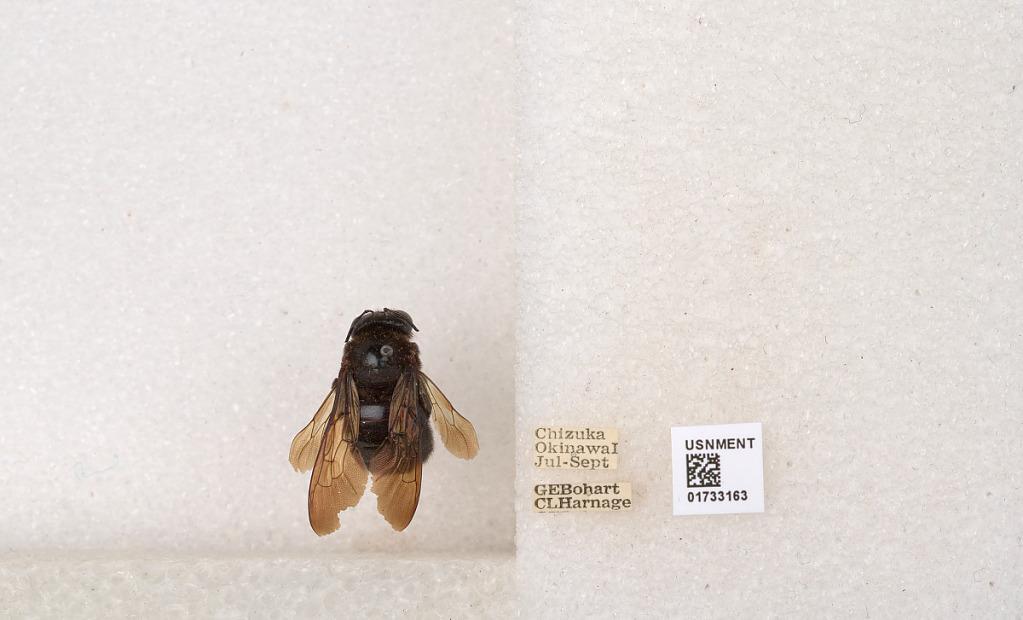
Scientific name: Xylocopa (Alloxylocopa) flavifrons Matsumura
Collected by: G. Bohart & C. Harnage
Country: Japan
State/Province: Okinawa
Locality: Chizuka, Okinawa Island